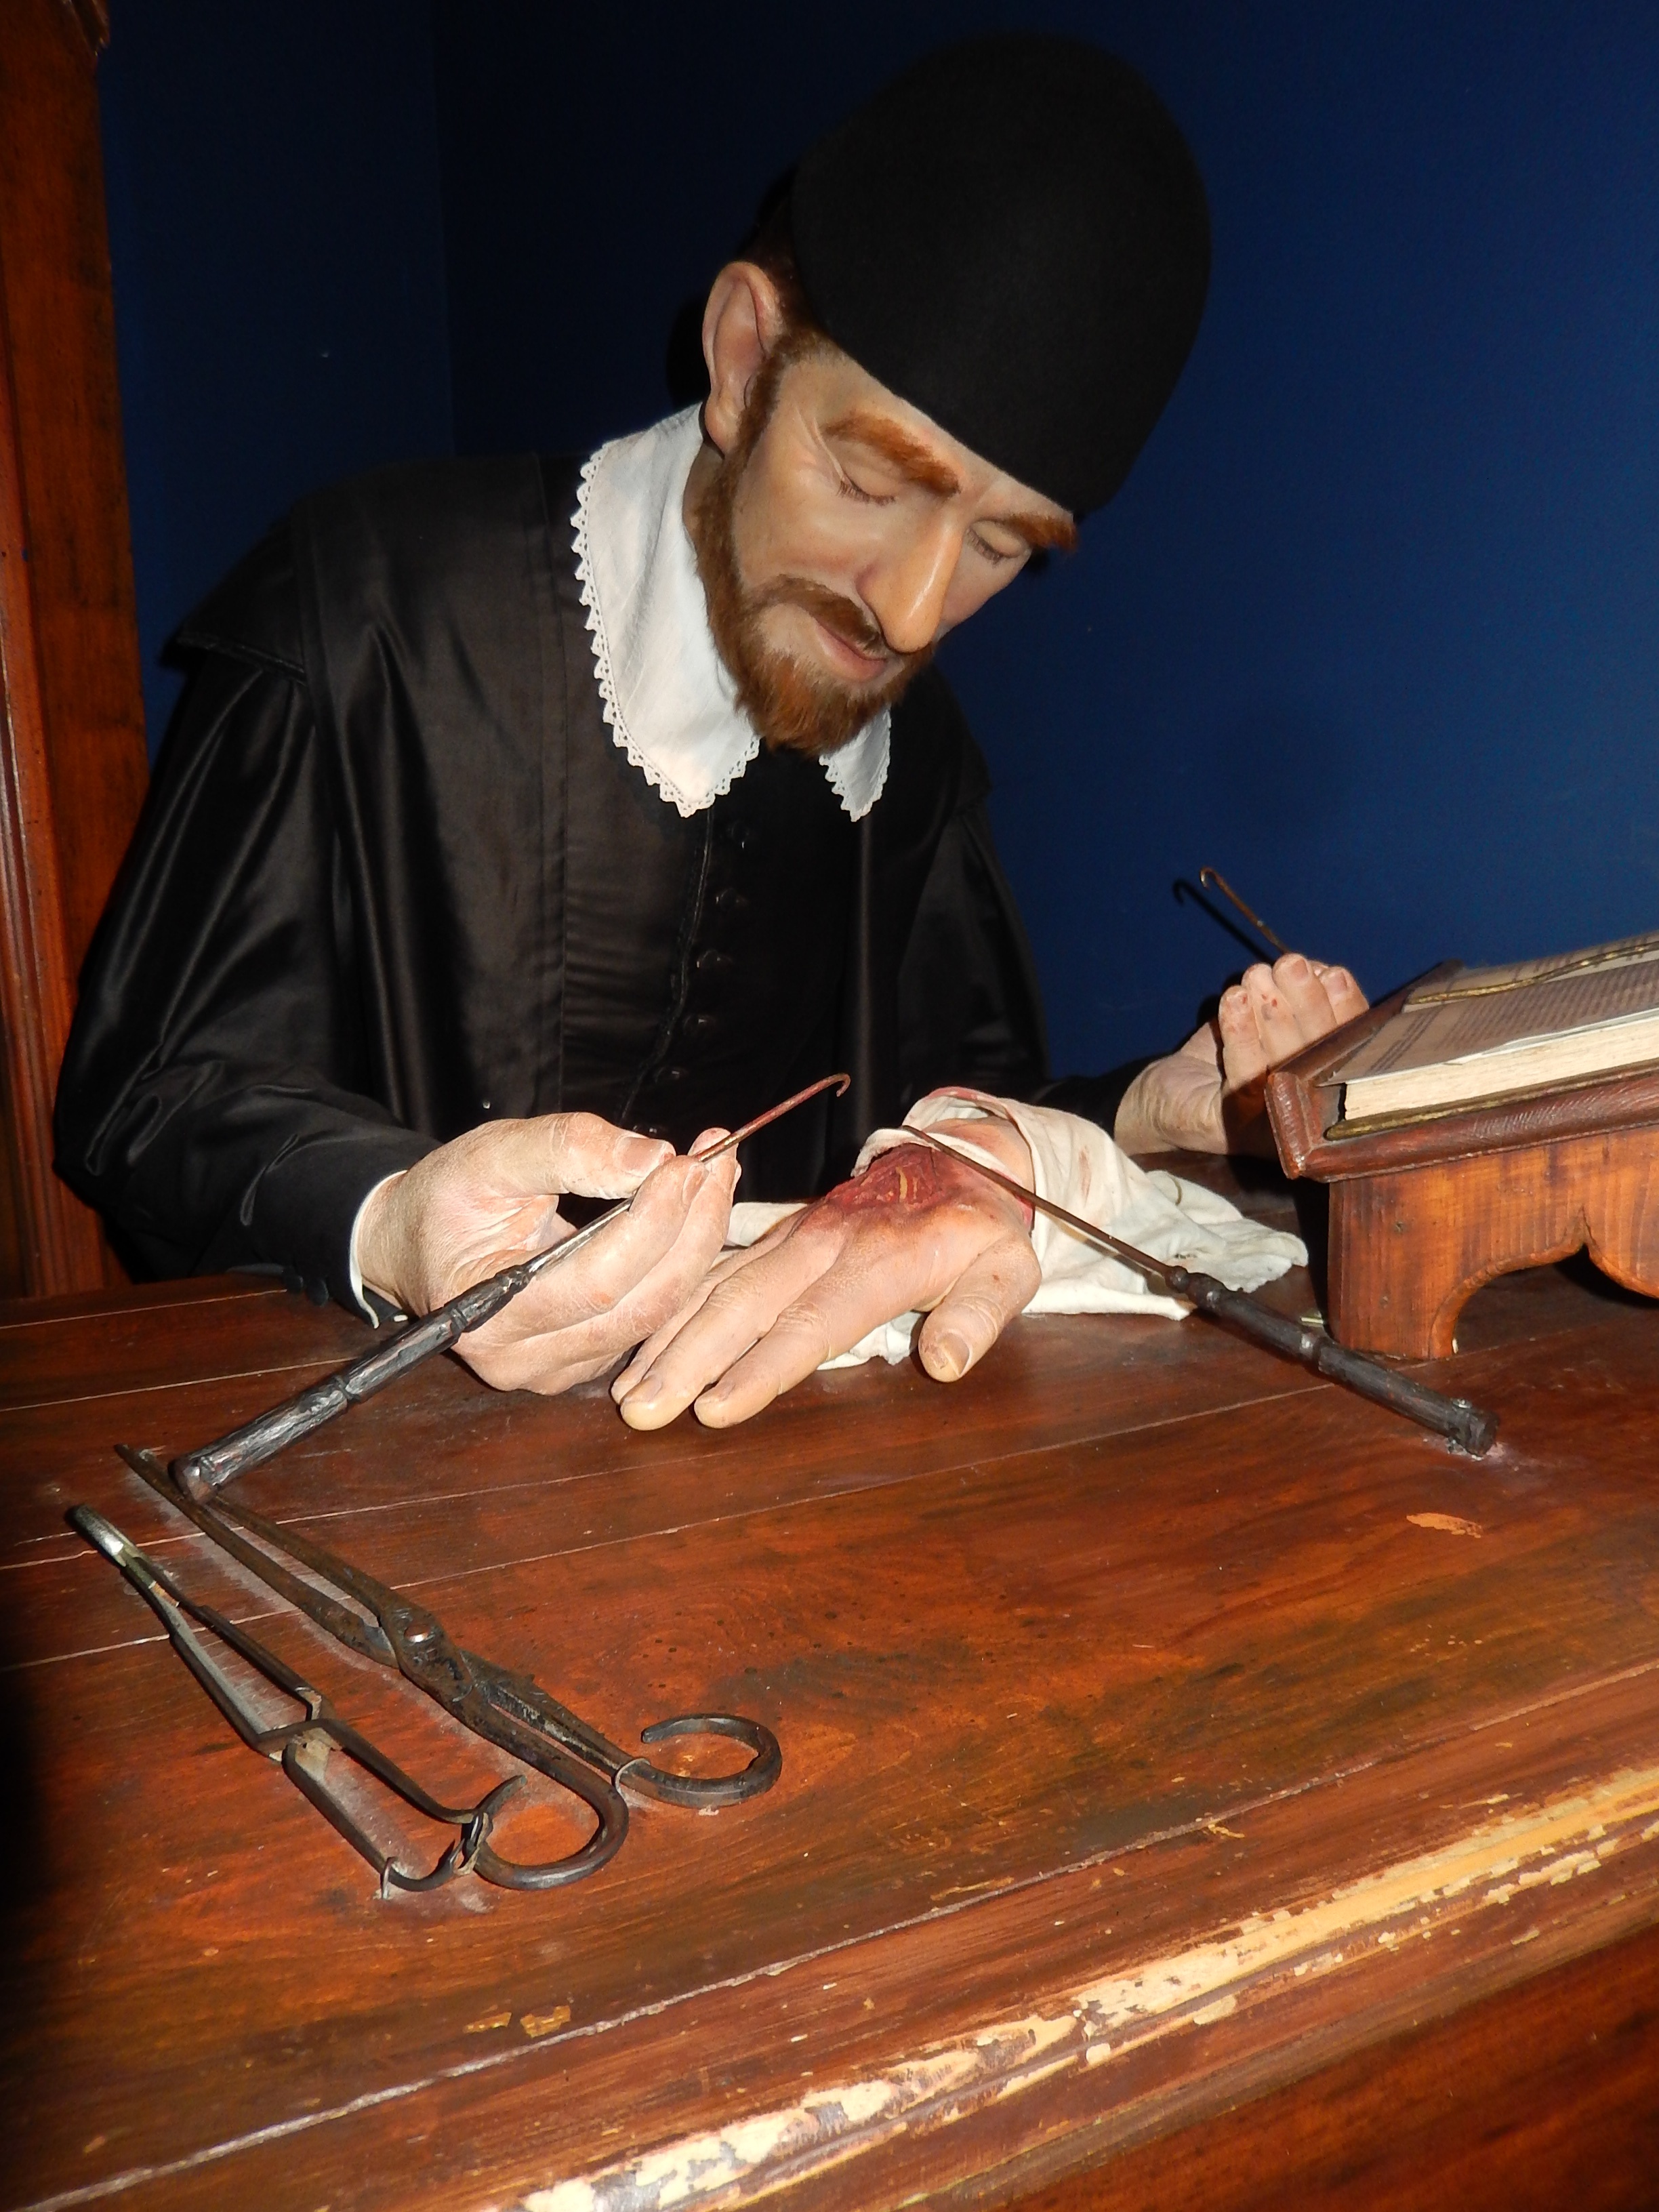
person, guitar, musician, profession, musical instrument, doctor, middle ages, pianist, classical music, grevin museum, string instrument, ambroise par, bowed string instrument, plucked string instruments